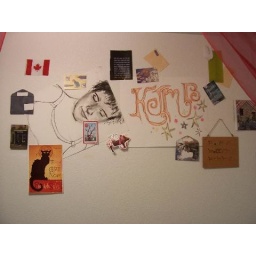
This is the wall above my bed